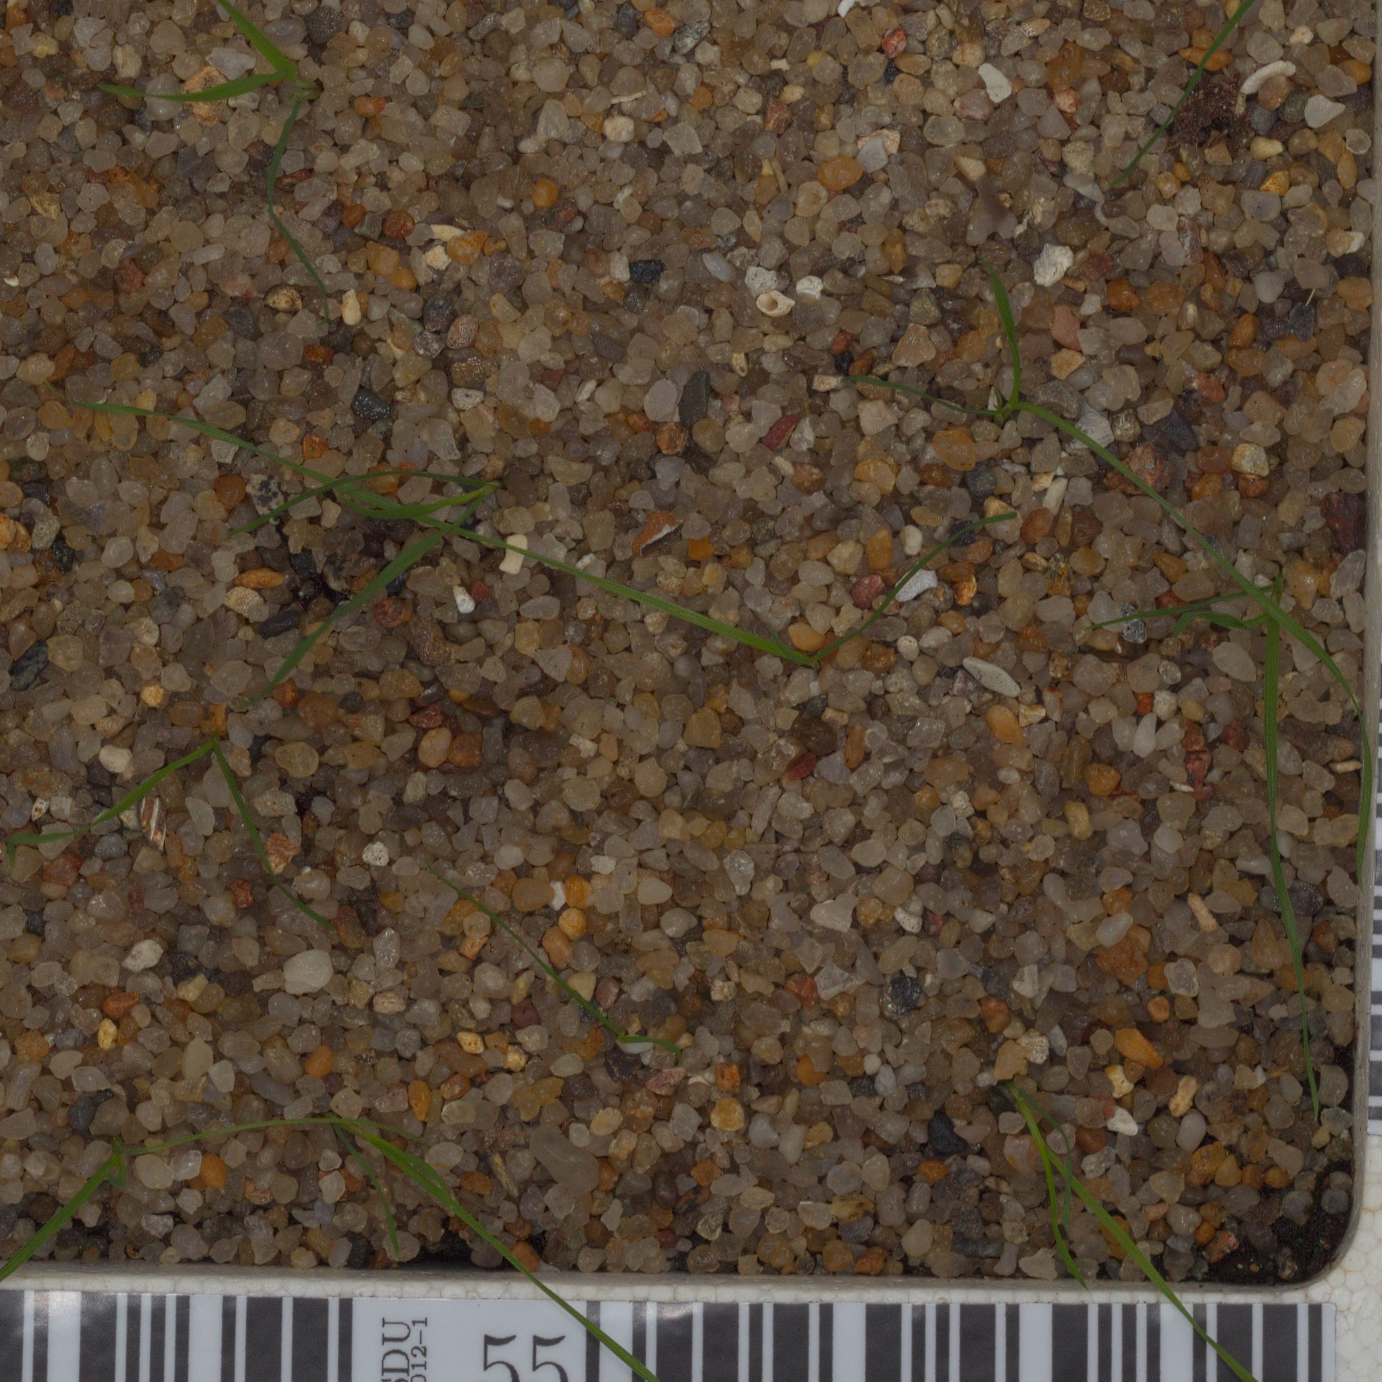
Label: loose_silkybent